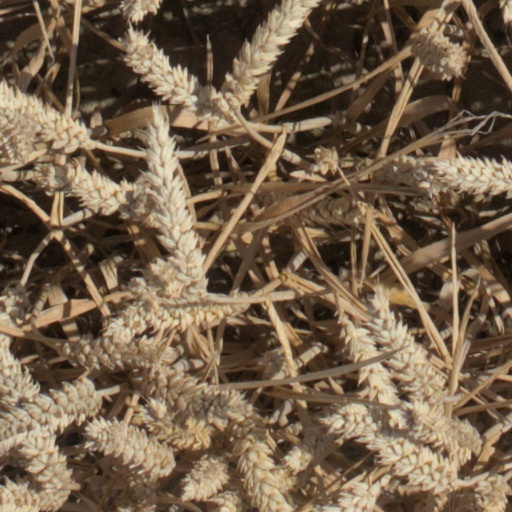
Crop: wheat